Ave crux spes unica

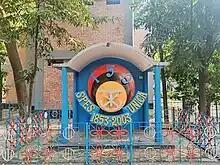
Ave crux, spes unica at St. Joseph Higher Secondary School, Dhaka, Bangladesh

Ave crux, spes unica is a Latin pious expression or motto meaning ""Hail to the Cross, our only hope."" The expression has a long history in Catholic and Anglican piety and is a motto occasionally used by bishops and church institutions. It is the motto of the Congregation of Holy Cross, Edith Stein, and of Cardinal Daniel DiNardo.